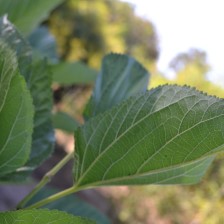
Variety: ChiangMaiBuriram60